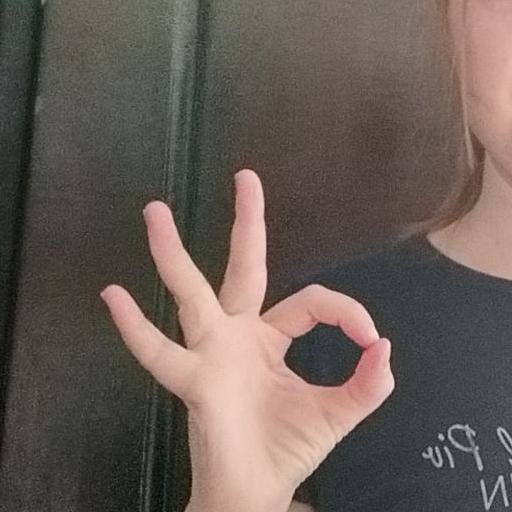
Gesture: ok